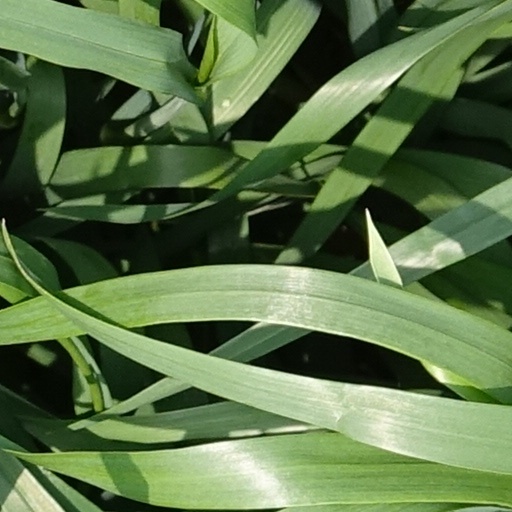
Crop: wheat